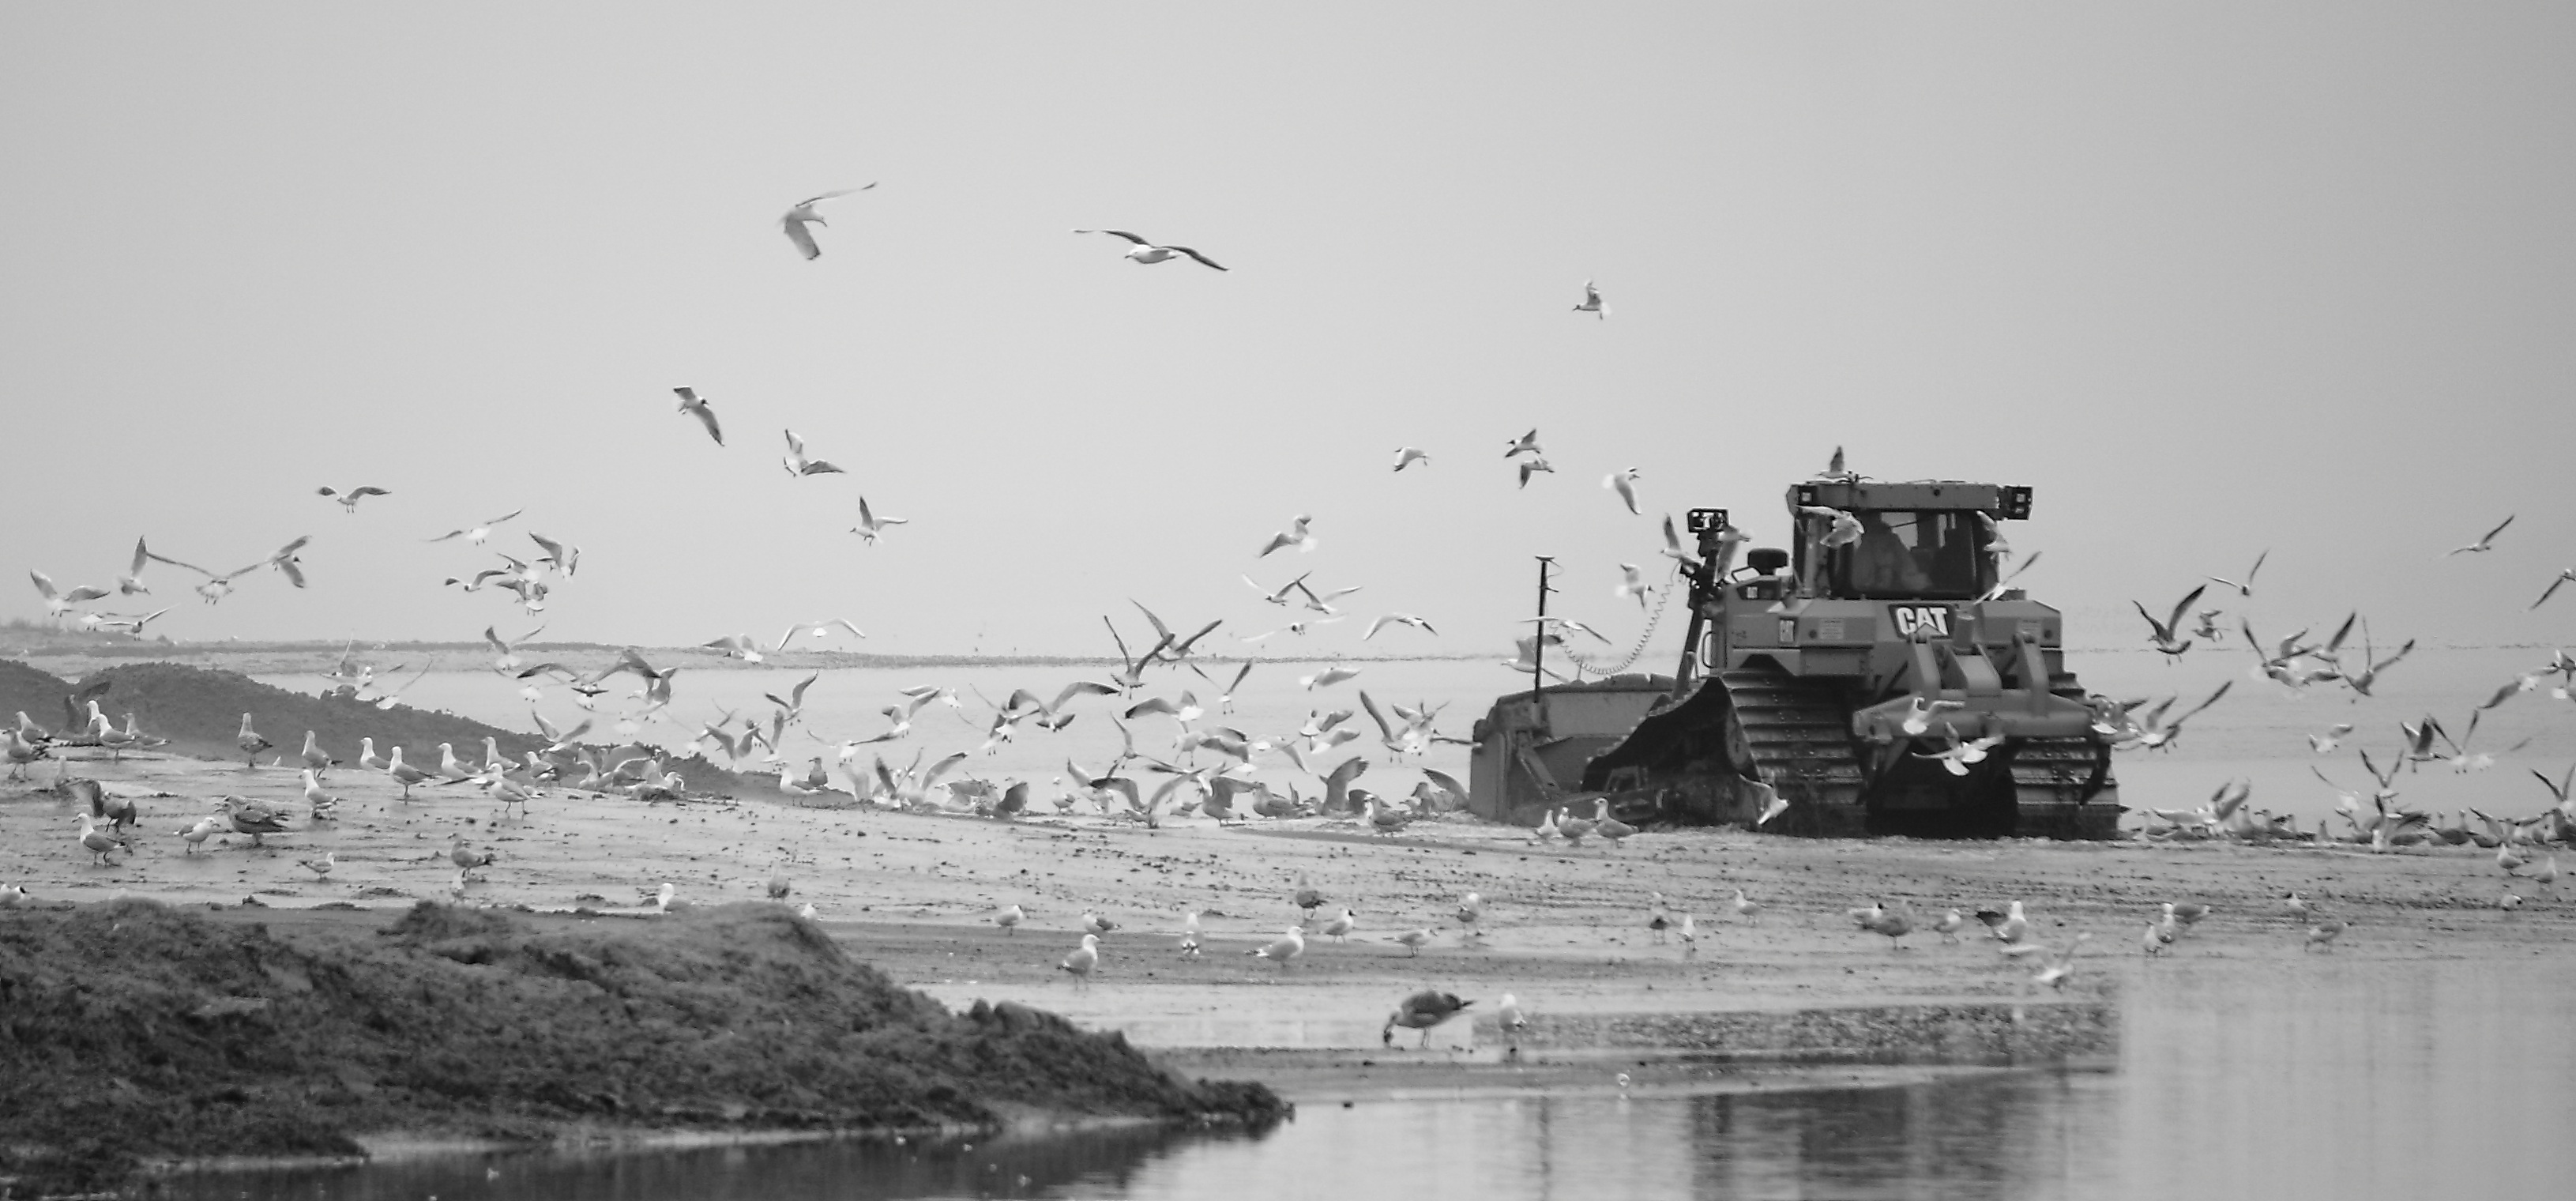
black and white, ship, vehicle, natural, banner, monochrome, bulldozer, gulls, battleship, heavy machinery, monochrome photography